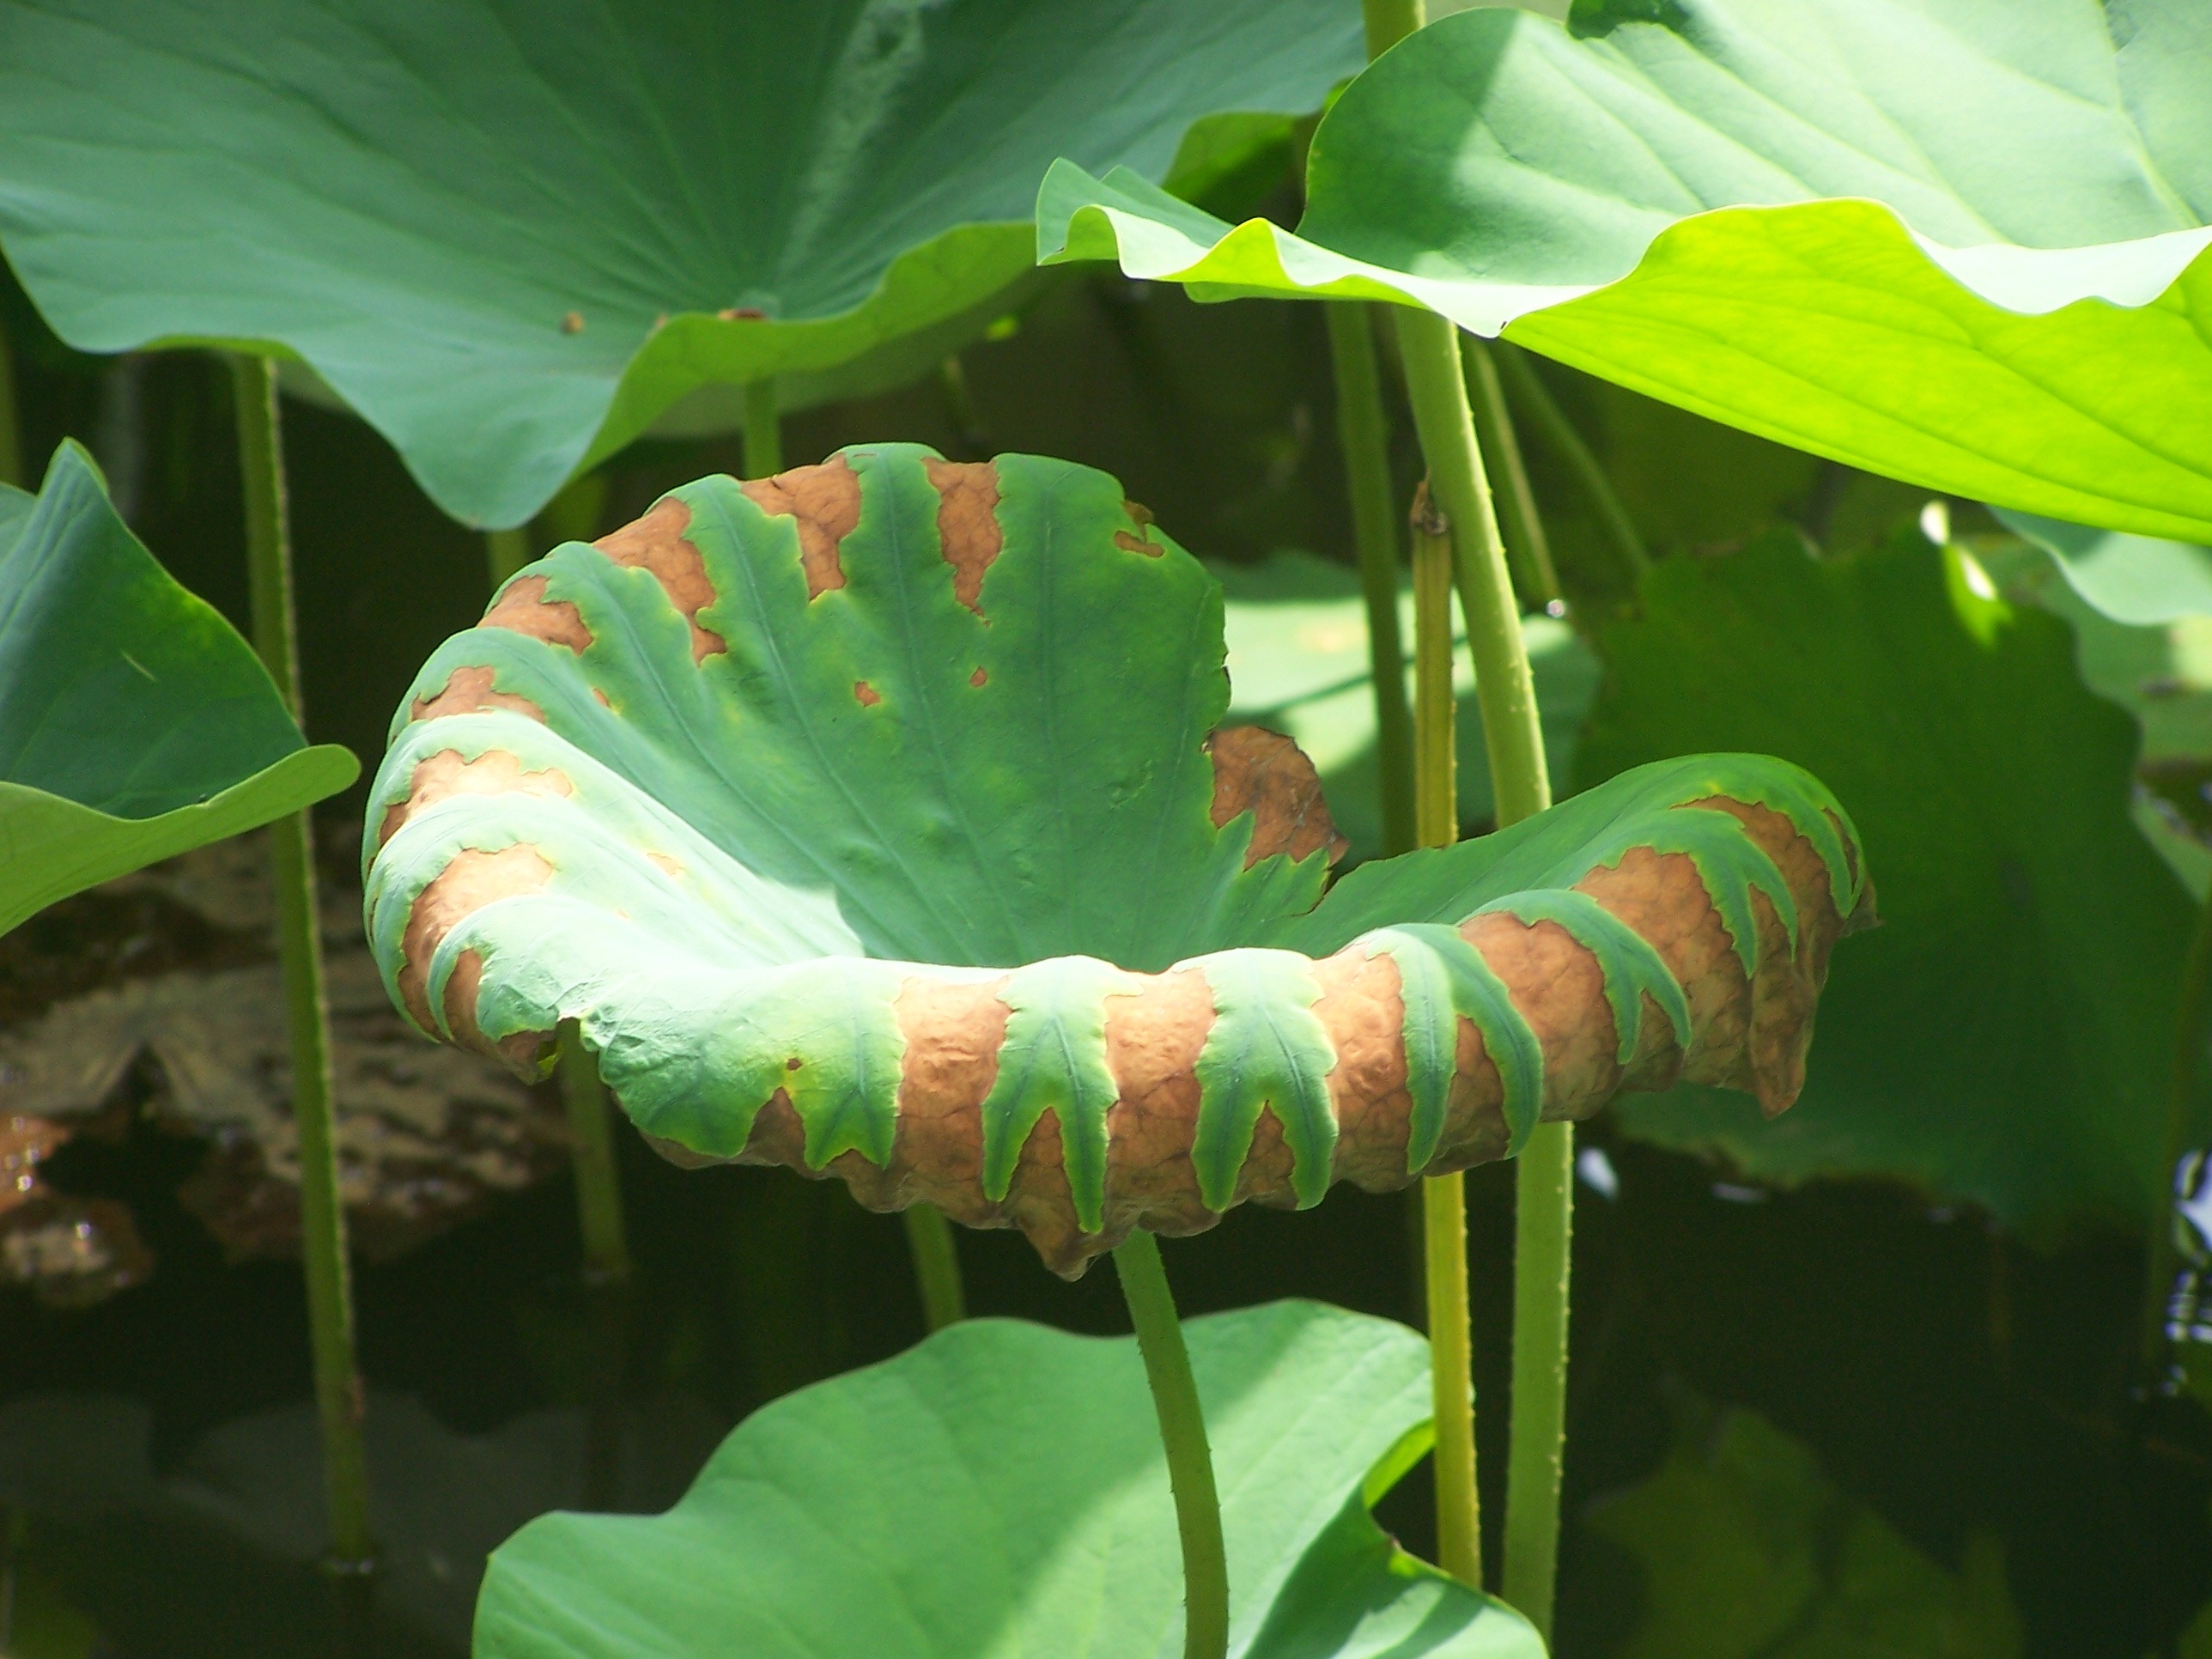
nature, plant, leaf, round, flower, lake, summer, pond, green, jungle, botany, sacred lotus, aquatic plant, flora, leaves, wetland, lotus, big, tropics, aquatic plants, arum, lotus leaf, dried leaves, flowering plant, plant stem, land plant, lotus family, proteales, round leaves